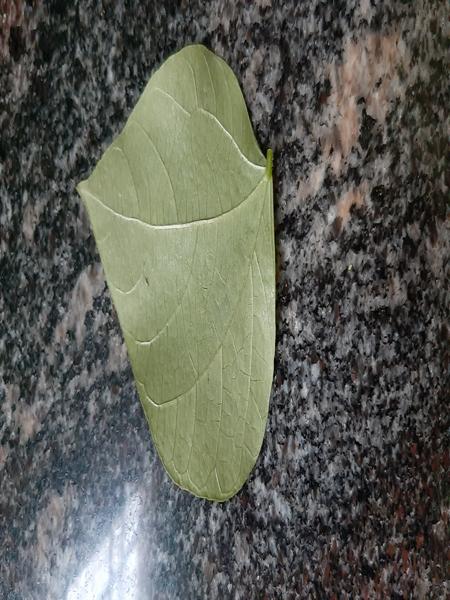
Plant: Beans